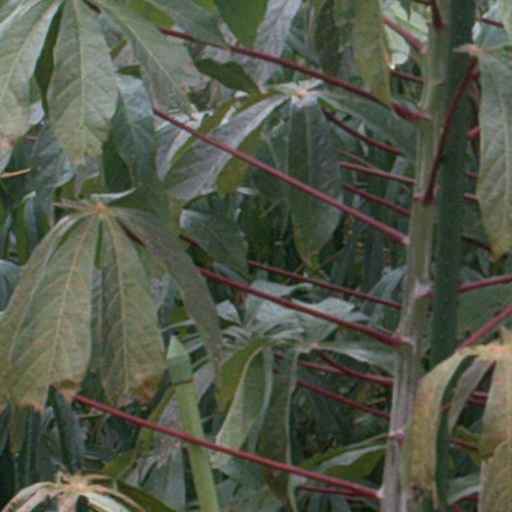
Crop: cassava